Biyani Group of Colleges

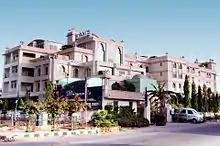
Biyani Group of Colleges

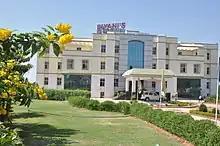
Biyani Engineering Campus, Kalwar, Jaipur

The Biyani Group of Colleges has three campuses: one in Vidhyadhar Nagar, Jaipur, Second one at Champapura, Jaipur and third at Kalwar, Jaipur, Rajasthan.